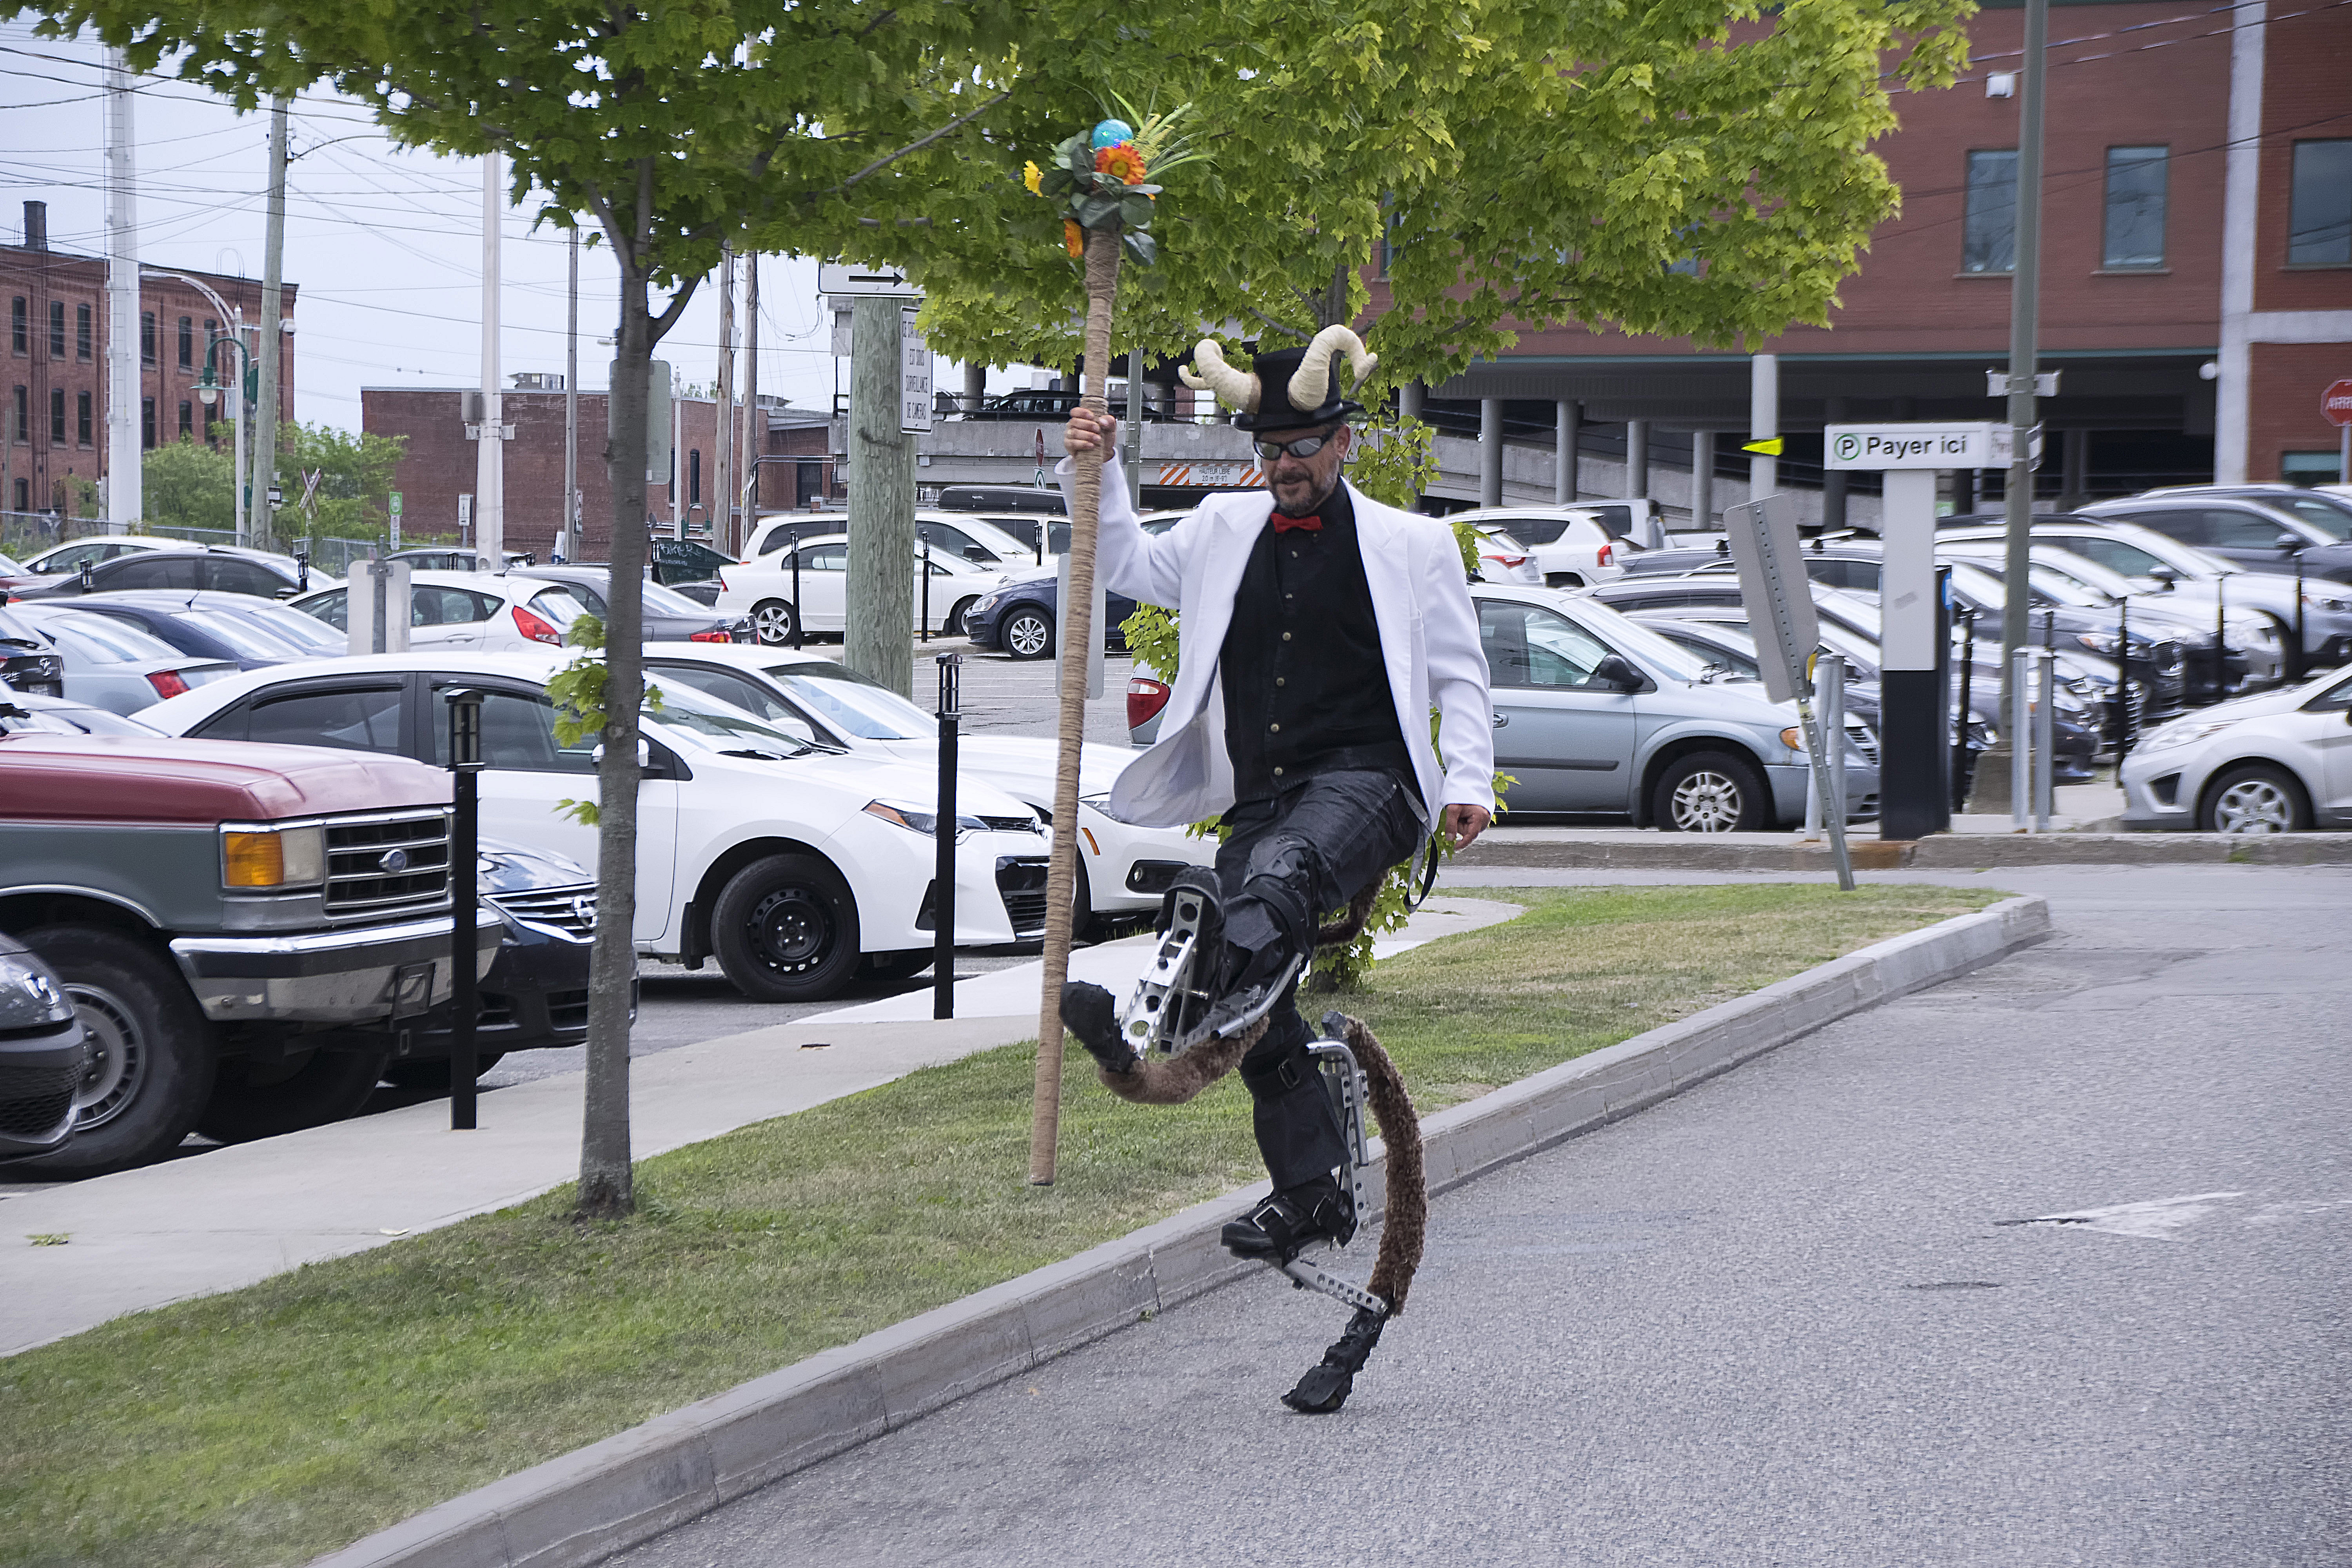
pedestrian, street, bicycle, urban, vehicle, motorcycle, graffiti, lane, cycling, art, canada, quebec, sherbrooke, urbain, amalgam, motorcycling